Israel Yeivin

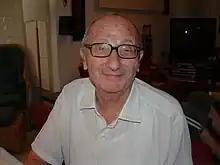
Israel Yeivin

Israel Yeivin (January 7, 1923, in Berlin – December 19, 2008) was an Israeli linguist, scholar of Masorah and the Hebrew language.